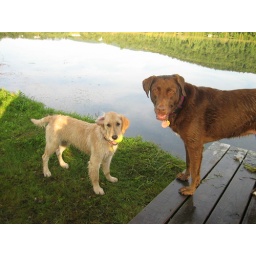
doggie ball after the swim in the lake